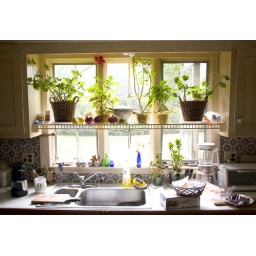
kitchen in captain's house